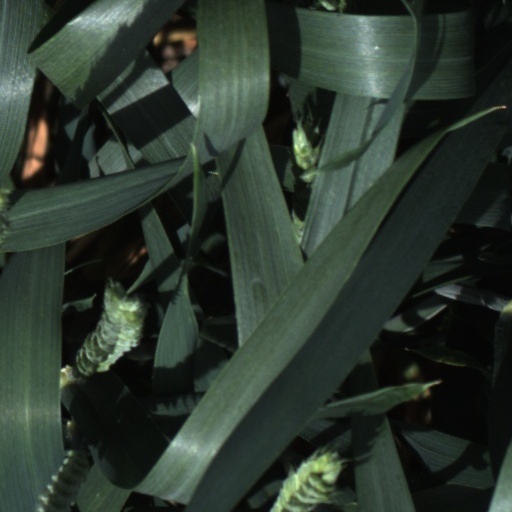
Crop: wheat